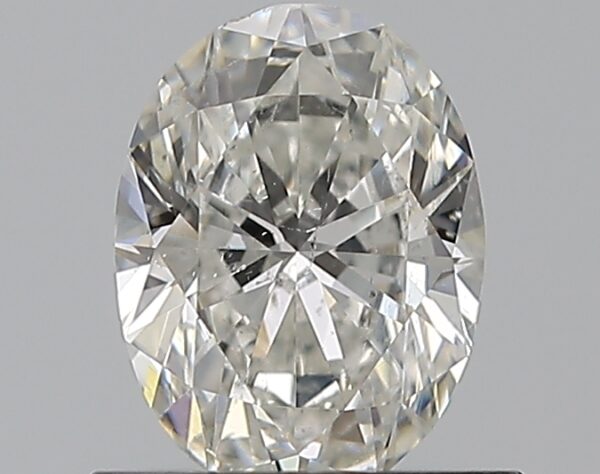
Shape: oval
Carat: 0.7
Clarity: SI2
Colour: G
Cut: EX
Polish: VG
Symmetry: VG
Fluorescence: N
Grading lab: GIA
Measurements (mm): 6.73 x 4.99 x 3.09